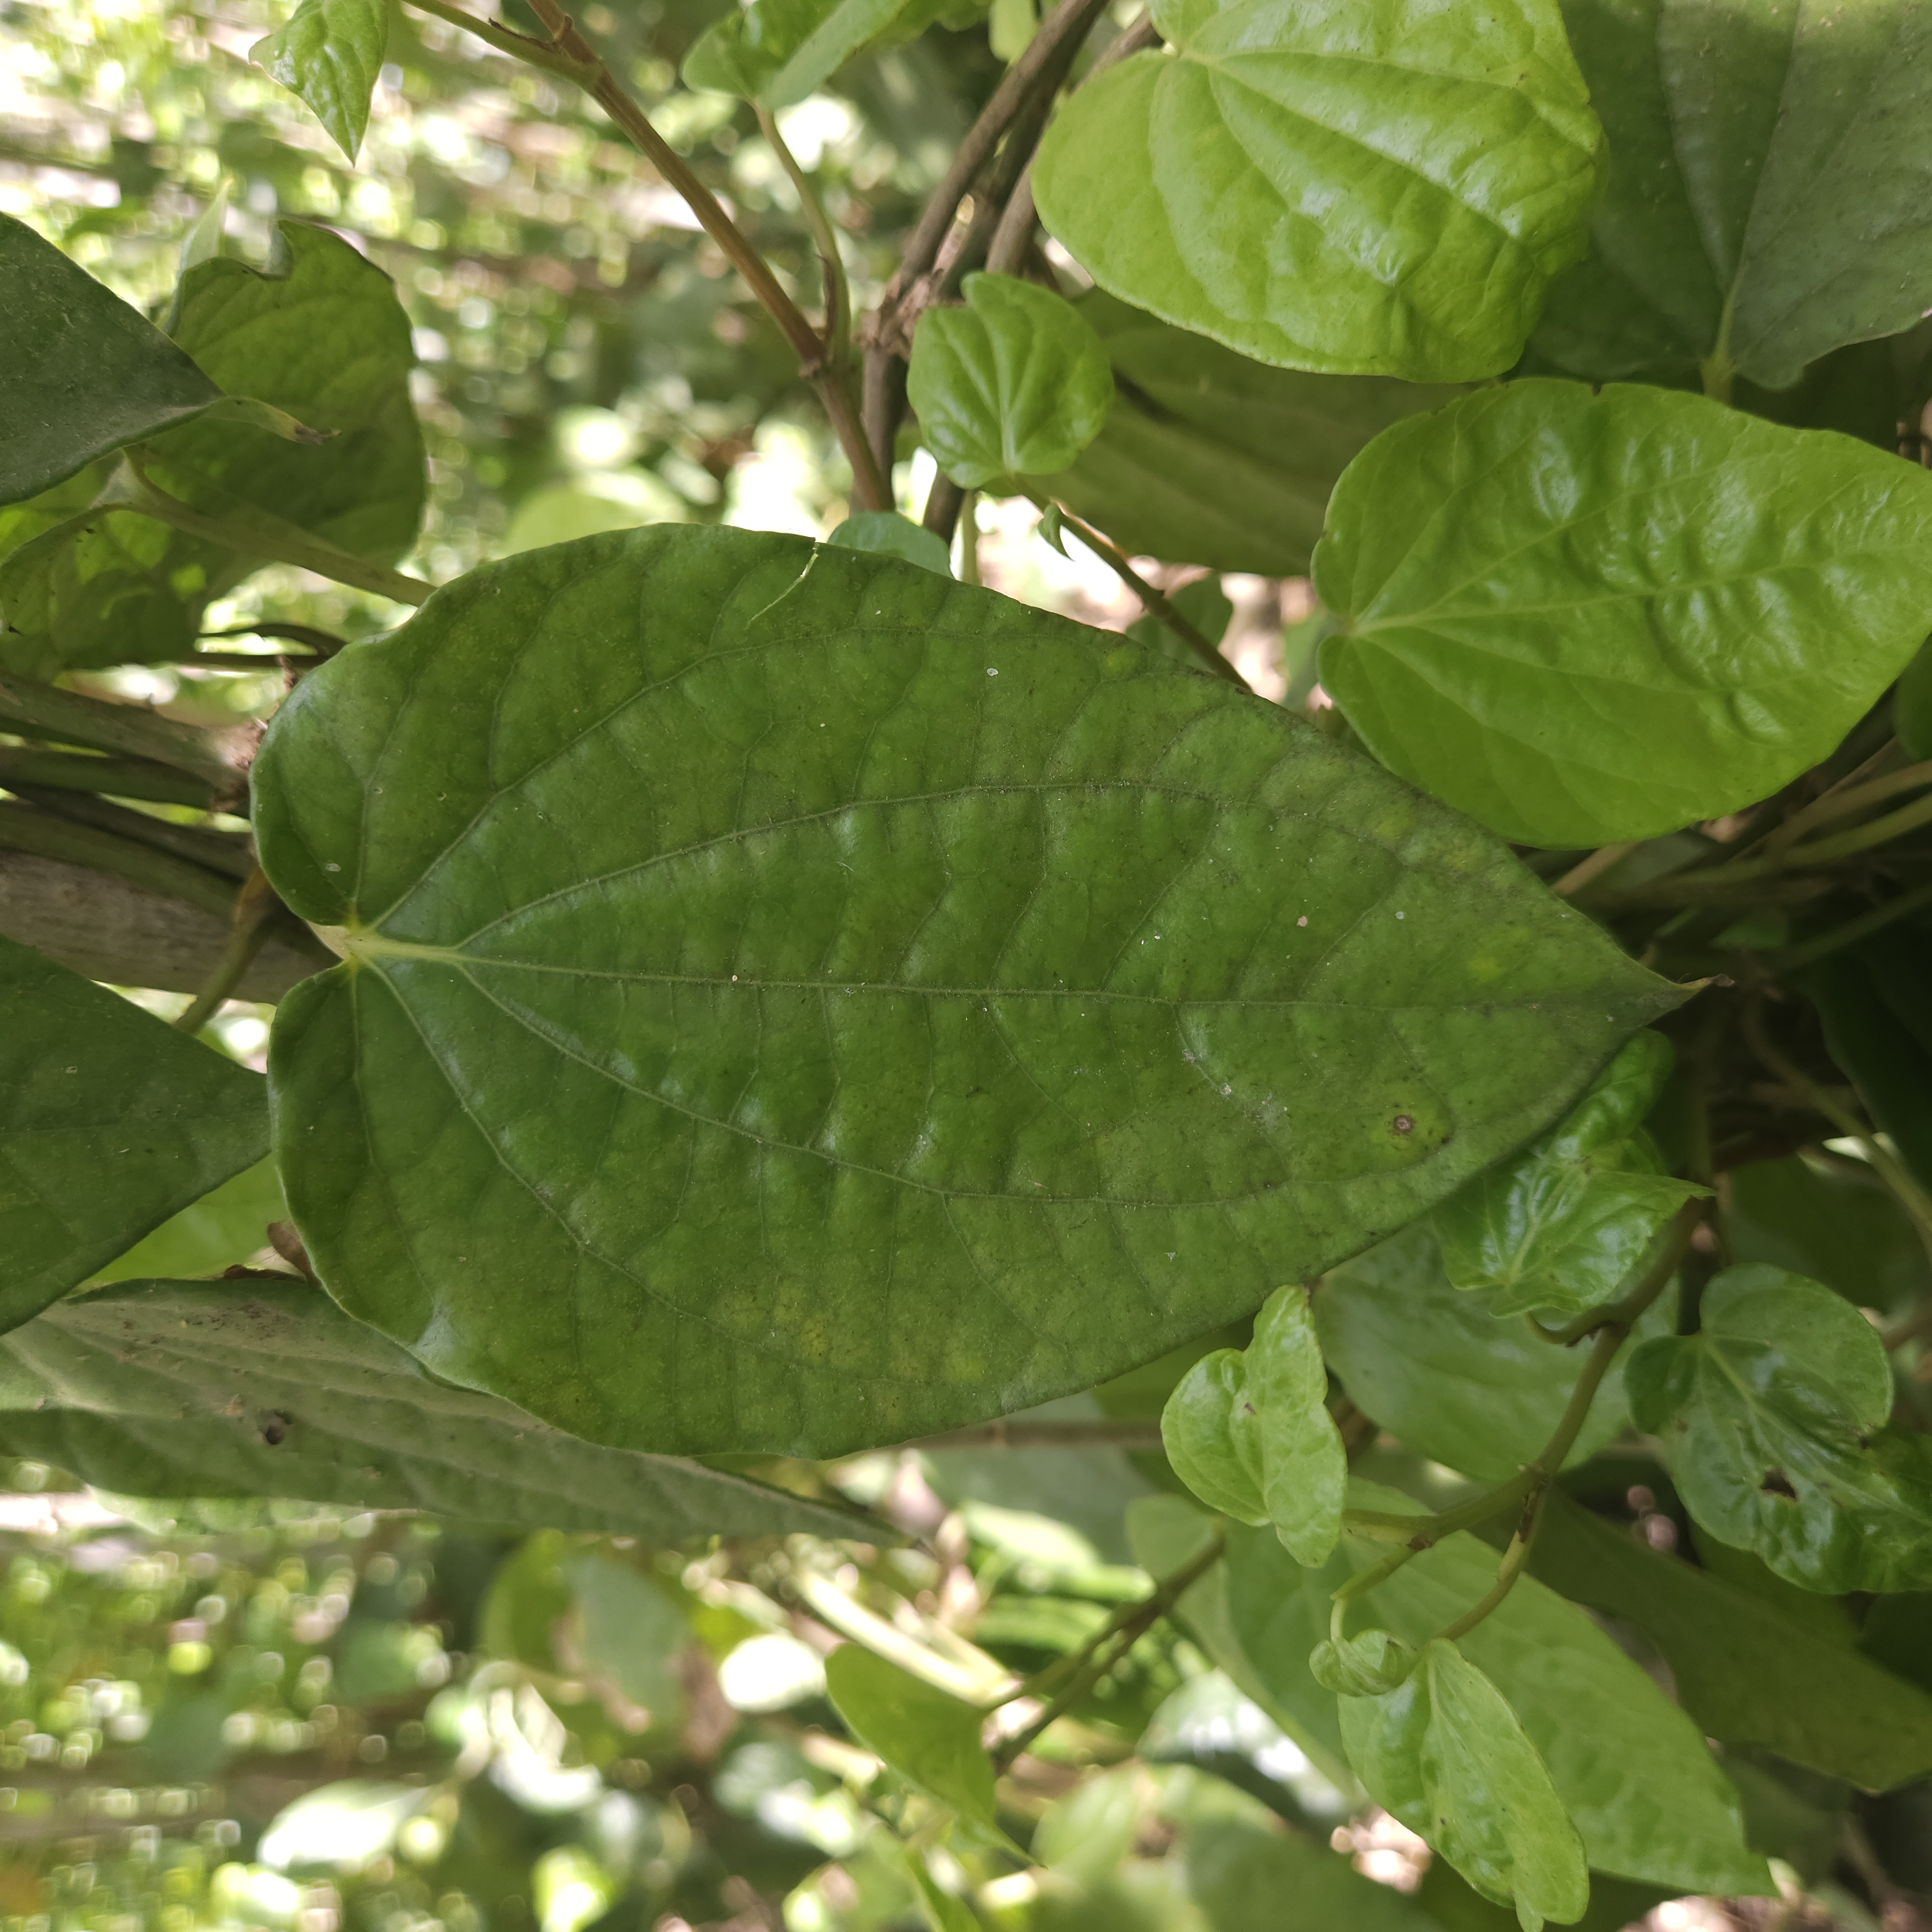
Label: Healthy